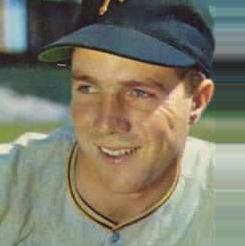
Age: 22